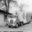
Label: truck